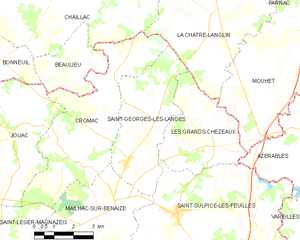
Carte des communes françaises Saint-Georges-les-Landes